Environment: real
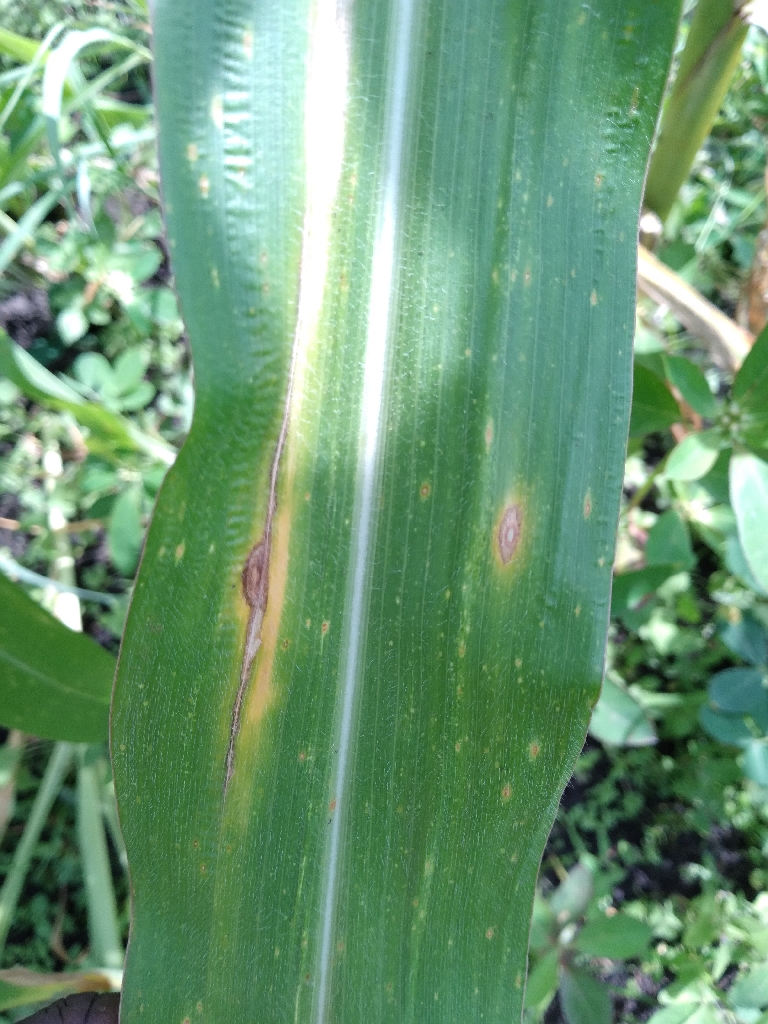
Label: northern_corn_leaf_blight